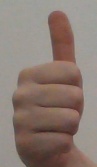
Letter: aleff